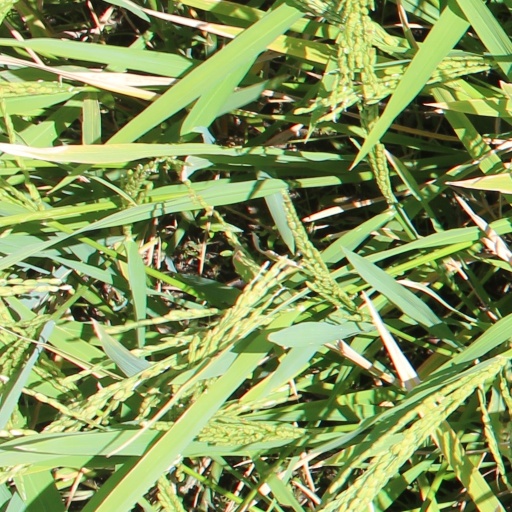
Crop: rice